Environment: lab
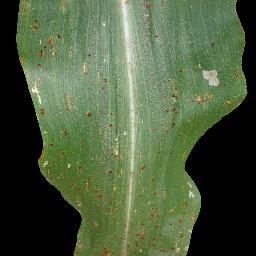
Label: common_rust